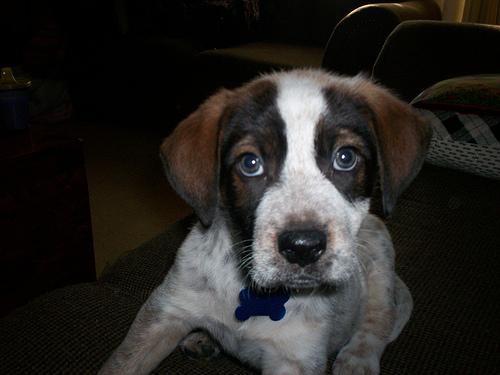
bluetick